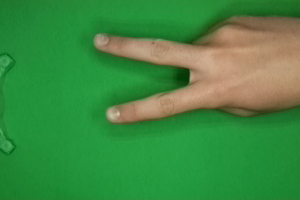
Label: scissors